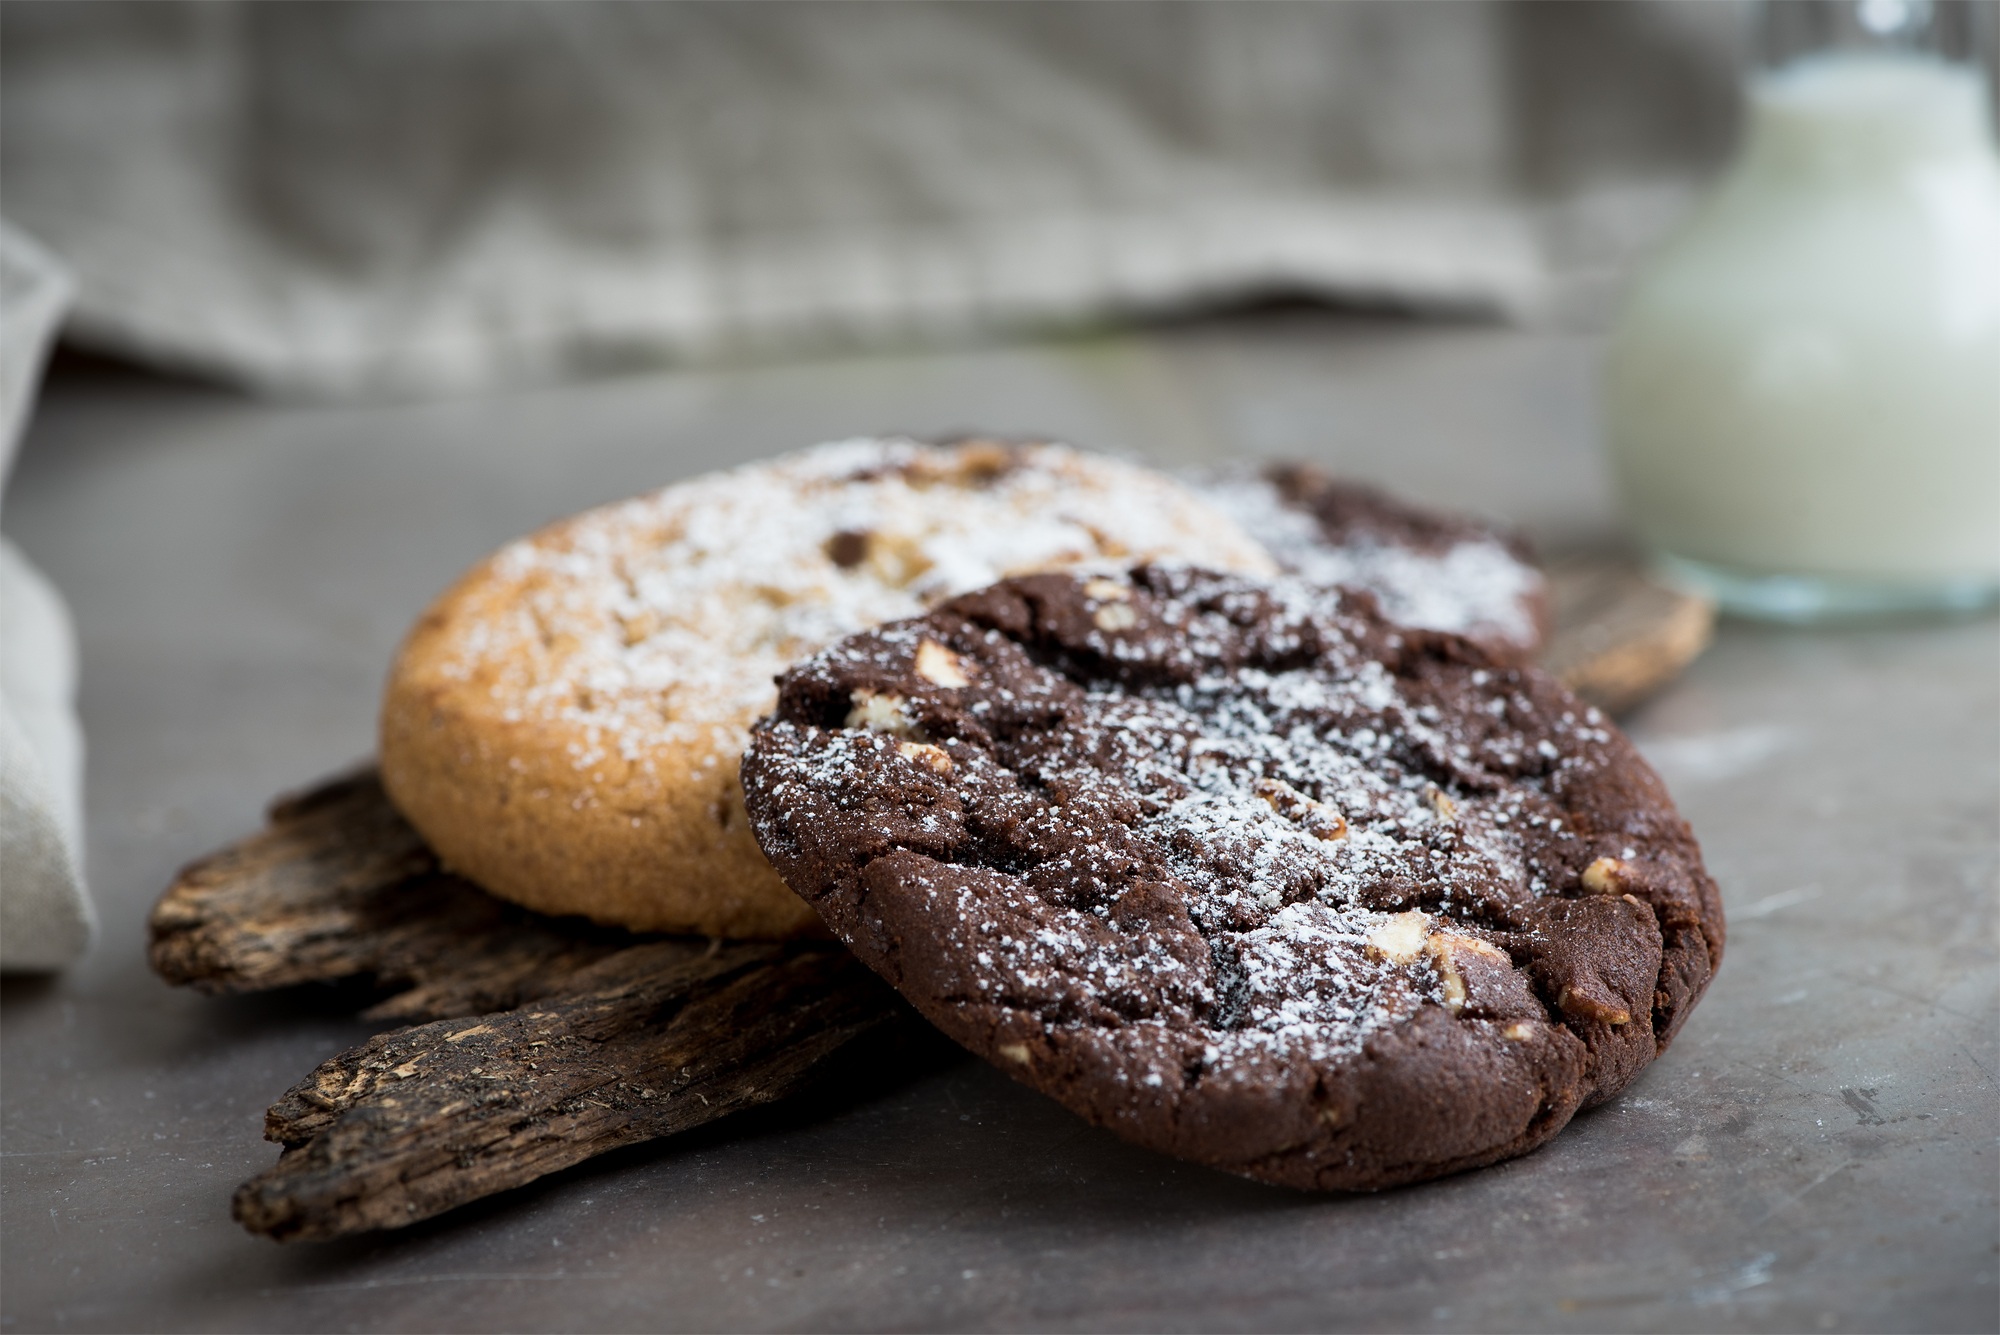
sweet, dish, meal, food, produce, two, breakfast, chocolate, baking, milk, cookie, close, dessert, eat, delicious, bakery, chocolate chip cookie, calories, bake, even baked, pastries, icing sugar, cookies, nutrition, piece, food photography, frisch, edible, crispy, sweetness, treat, baked goods, flavor, small cakes, nibble, baked food, fine pastry, chocolate chip cookies, two piece, chocolate cookie, nut cookie, snack food, cookies and crackers